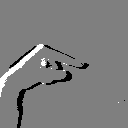
ASL letter: g